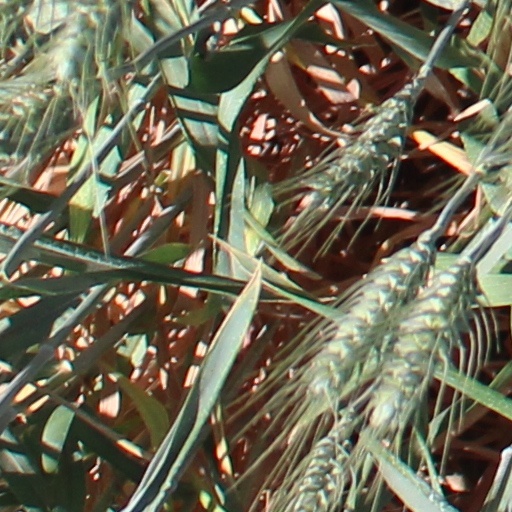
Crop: wheat